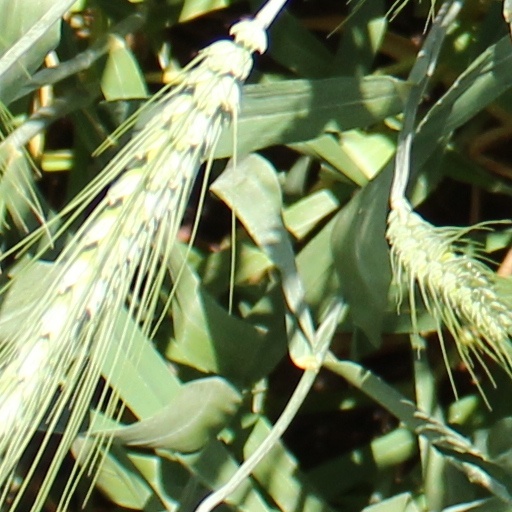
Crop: wheat